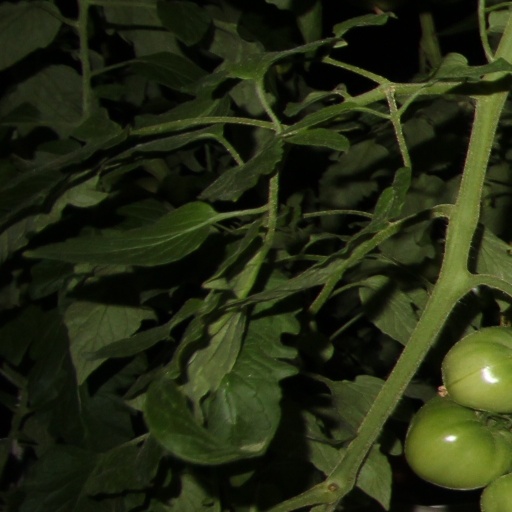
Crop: tomato